Seahurst Park

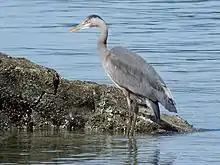
Great Blue Heron at Seahurst Park

Seahurst Park is home to a wide variety of wildlife. Eagles, Herons, woodpeckers, owls, pheasants, raccoons, and the usual host of seabirds and marine creatures are all regularly seen or heard in the park. There is a salmon hatchery in the Park, but no natural salmon run, the returning salmon are used as the source for the next batch of salmon to be released. The hatchery and related Marine Technology Lab is operated by several local school districts as an educational facility. Seahurst Park is designated a Marine Reserve Area by the City of Burien in order to protect marine creatures along the shore. In a 1997 assessment of beaches in the King County region, Seahurst Park had the second fewest clams per square foot, and the smallest average size among the surveyed beaches. In 2004 a major beach habitat rehabilitation project began at Seahurst Park so those numbers may have improved by now. No current study is available for comparison.